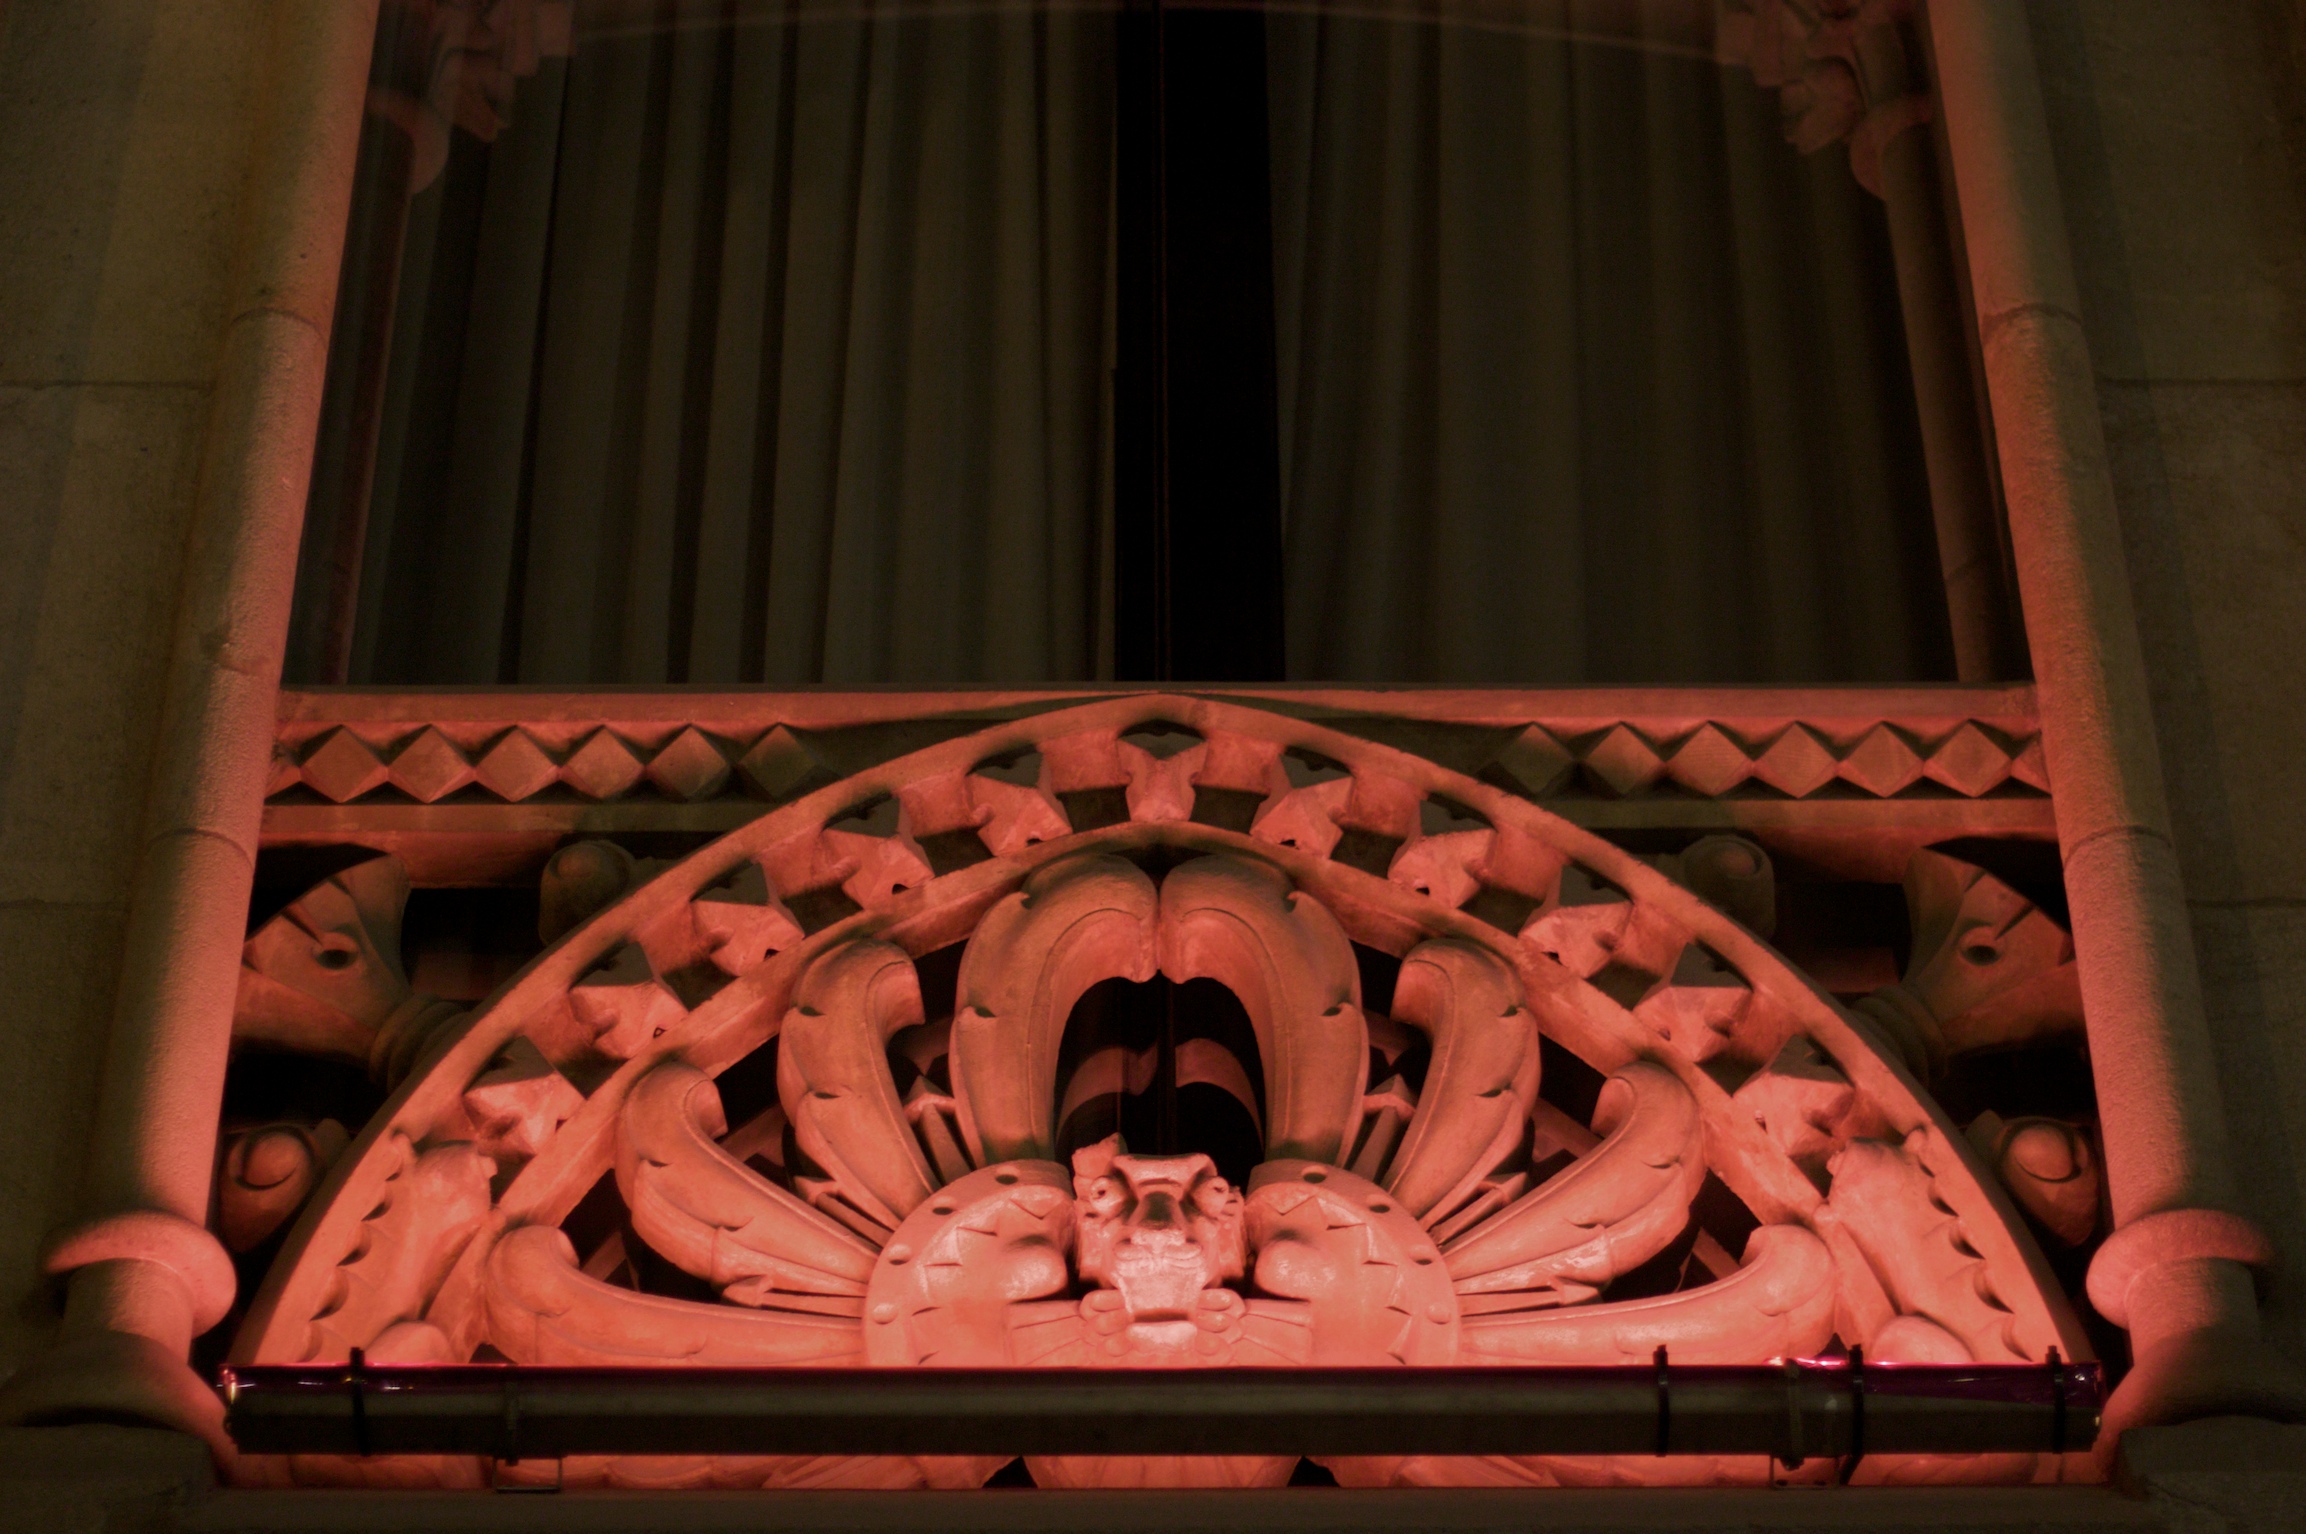
wood, window, red, barcelona, art, temple, carving, oet09